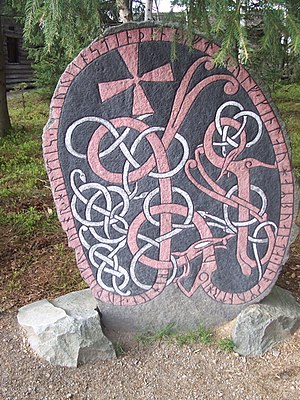
Urnesstil / Billeder og genstande / Galleri
Urnesstilen er en nordisk kunst- eller kunsthåndværkerstil fra den sene vikingetid og højmiddelalderen, som opstod omkring midten af 11. århundrede og forsvandt mod slutningen af 12. århundrede. Dens dyrestil har rødder i romersk jernalder. Selv om romansk stil blev dominerende mod slutningen af 11. århundrede, gik den ikke helt af brug før omkring 1150. Den blev navngivet af norske arkæolog Haakon Shetelig i 1909 efter ornamentikken på Urnes stavkirke nordportal. Stilen omfattes i sin helhed på en gang som luftig, organisk, spændstig og elegant, men af nogle også som mere monoton og mindre livlig end vikingetidens foregående stilperioder. Irsk Urnesstil var en parallel til den nordiske.